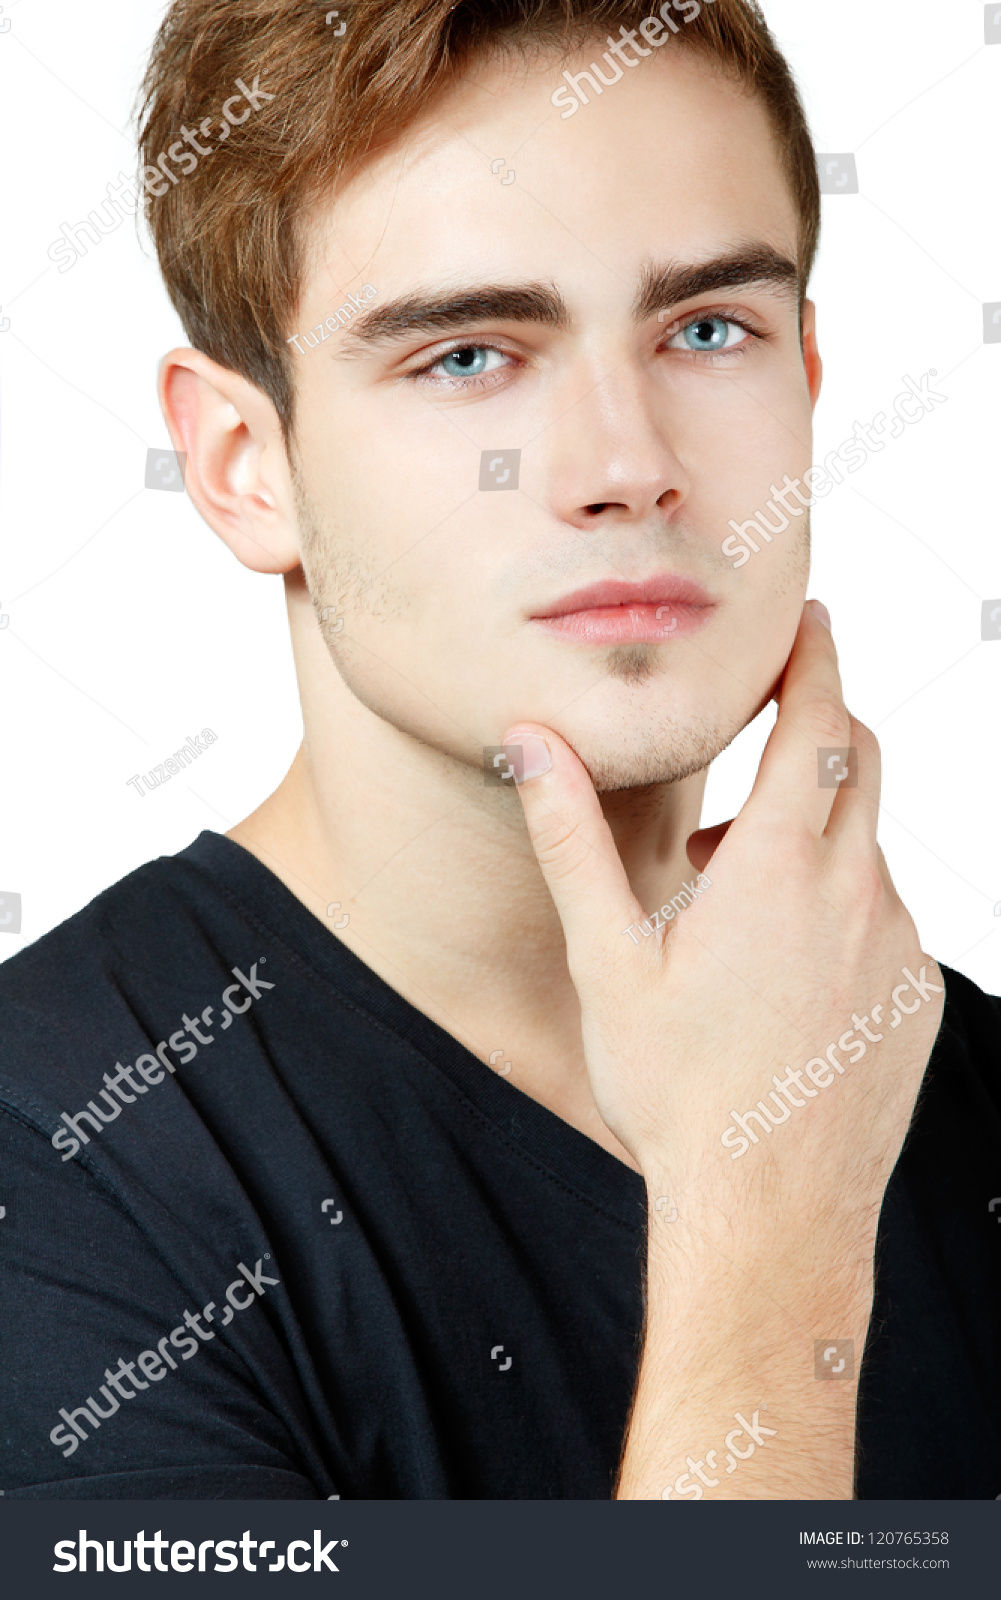
Label: Colored